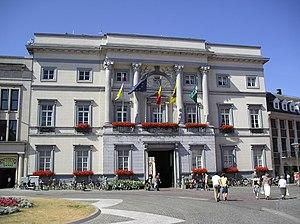
Cette page regroupe l'ensemble des monuments classés de la ville belge d'Alost.